Question: Please indicate a possible affordance area of the boxing_punching_bag that can be used for punching
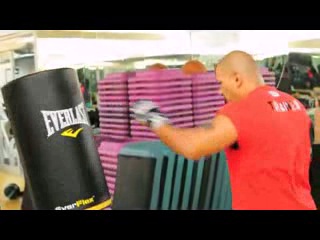
Answer: [0, 65, 114, 207]